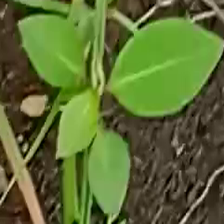
Weed species: Moti_dudhi(Euphorbia_geneculata_L)